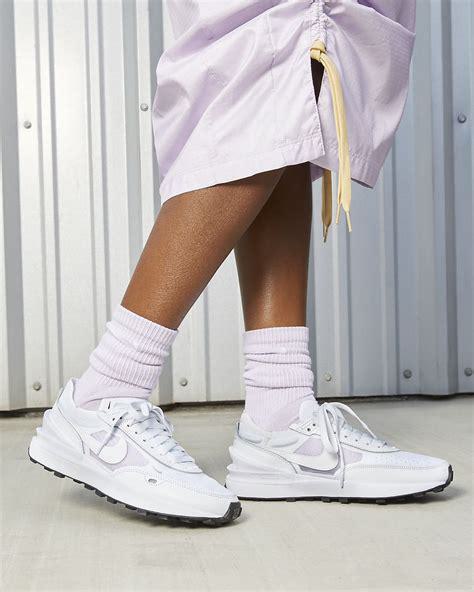
Brand: Nike
Model: Waffle One